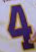
Number: 4